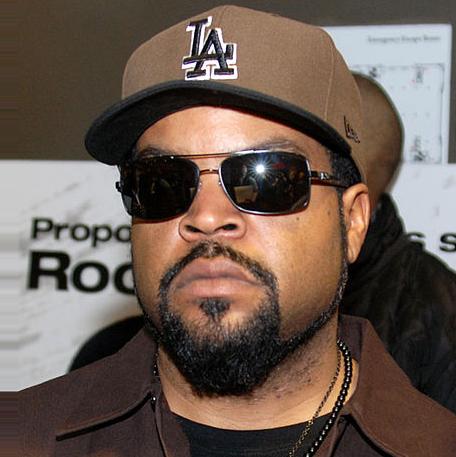
Age: 44